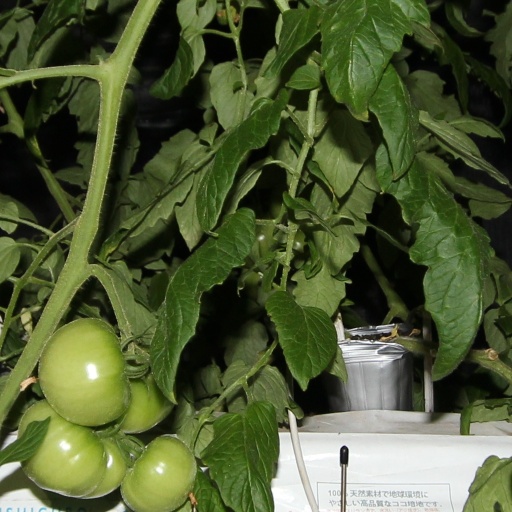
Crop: tomato